Småland Runic Inscription 39

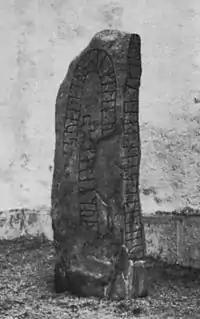
Sm 39 in a 1964 photograph after it had been removed from the church wall.

Småland Runic Inscription 39 or Sm 39 is the Rundata catalog listing for a Viking Age memorial runestone that is located in Ryssby, Kronoberg County, Sweden, which is in the historic province of Småland.